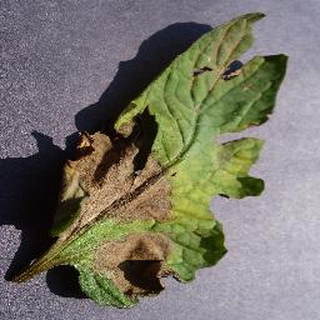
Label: tomato_late_blight